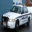
Label: automobile